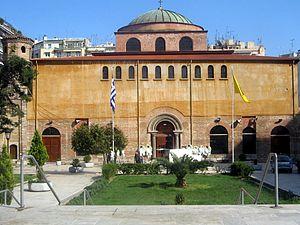
L'église Sainte-Sophie est l'une des plus anciennes églises de Thessalonique. Elle est inscrite depuis 1988 sur la liste du patrimoine mondial de l'UNESCO au sein du bien intitulé « Monuments paléochrétiens et byzantins de Thessalonique ».
Thessalonique ou Salonique est une ville de Grèce, chef-lieu du district régional du même nom, située au fond du golfe Thermaïque. Elle est l'actuelle capitale de la périphérie de Macédoine centrale en Macédoine grecque et celle du diocèse décentralisé de Macédoine-Thrace. Son titre d'honneur signifie la « cocapitale » avec une référence à un statut historique qui signifie littéralement « la ville qui règne aussi sur l'Empire byzantin avec Constantinople ».